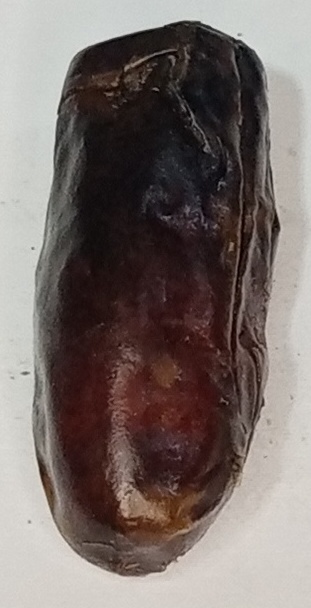
Variety: gajar
Size: small
Grade: grade-1